Kyiv River Port

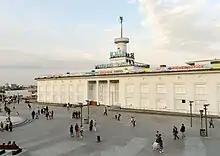
Passenger terminal, 2018

Kyiv River Port boasts more than 20 riverboat stairway-equipped moorings on the several kilometer-long embankment, all of which are reserved for passenger and leisure vessels. From April through October, there is a daily leisure navigation in the port, facilitated by various private operators.